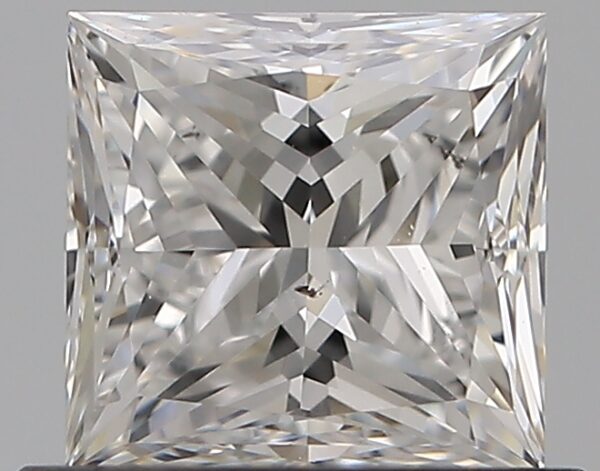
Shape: princess
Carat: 0.76
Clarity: SI1
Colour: E
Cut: EX
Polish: EX
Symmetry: VG
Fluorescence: N
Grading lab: GIA
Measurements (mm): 4.95 x 4.81 x 3.54